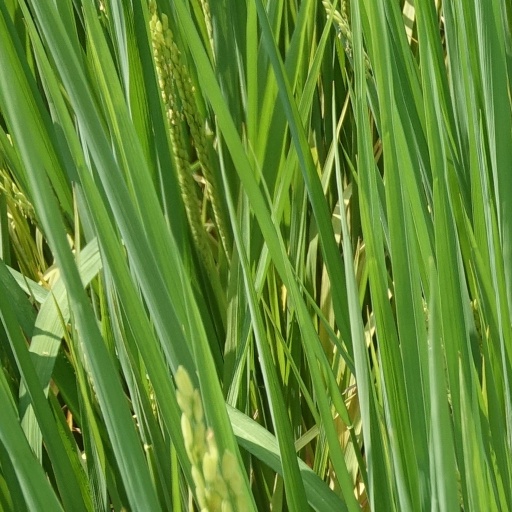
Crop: rice